Roll of Distinguished Philatelists

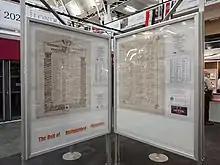
First two pages of the Roll on display at the London 2022 International Stamp Exhibition, February 2022.

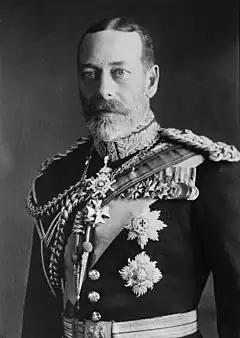
King George V was the first signatory to the Roll.

The Roll of Distinguished Philatelists (RDP) is a philatelic award of international scale, created by the Philatelic Congress of Great Britain in 1921 to honour those who have advanced philately through research, expertise, or service. The Roll consists of five pieces of parchment to which the signatories add their names. New honorees continue to be added annually.